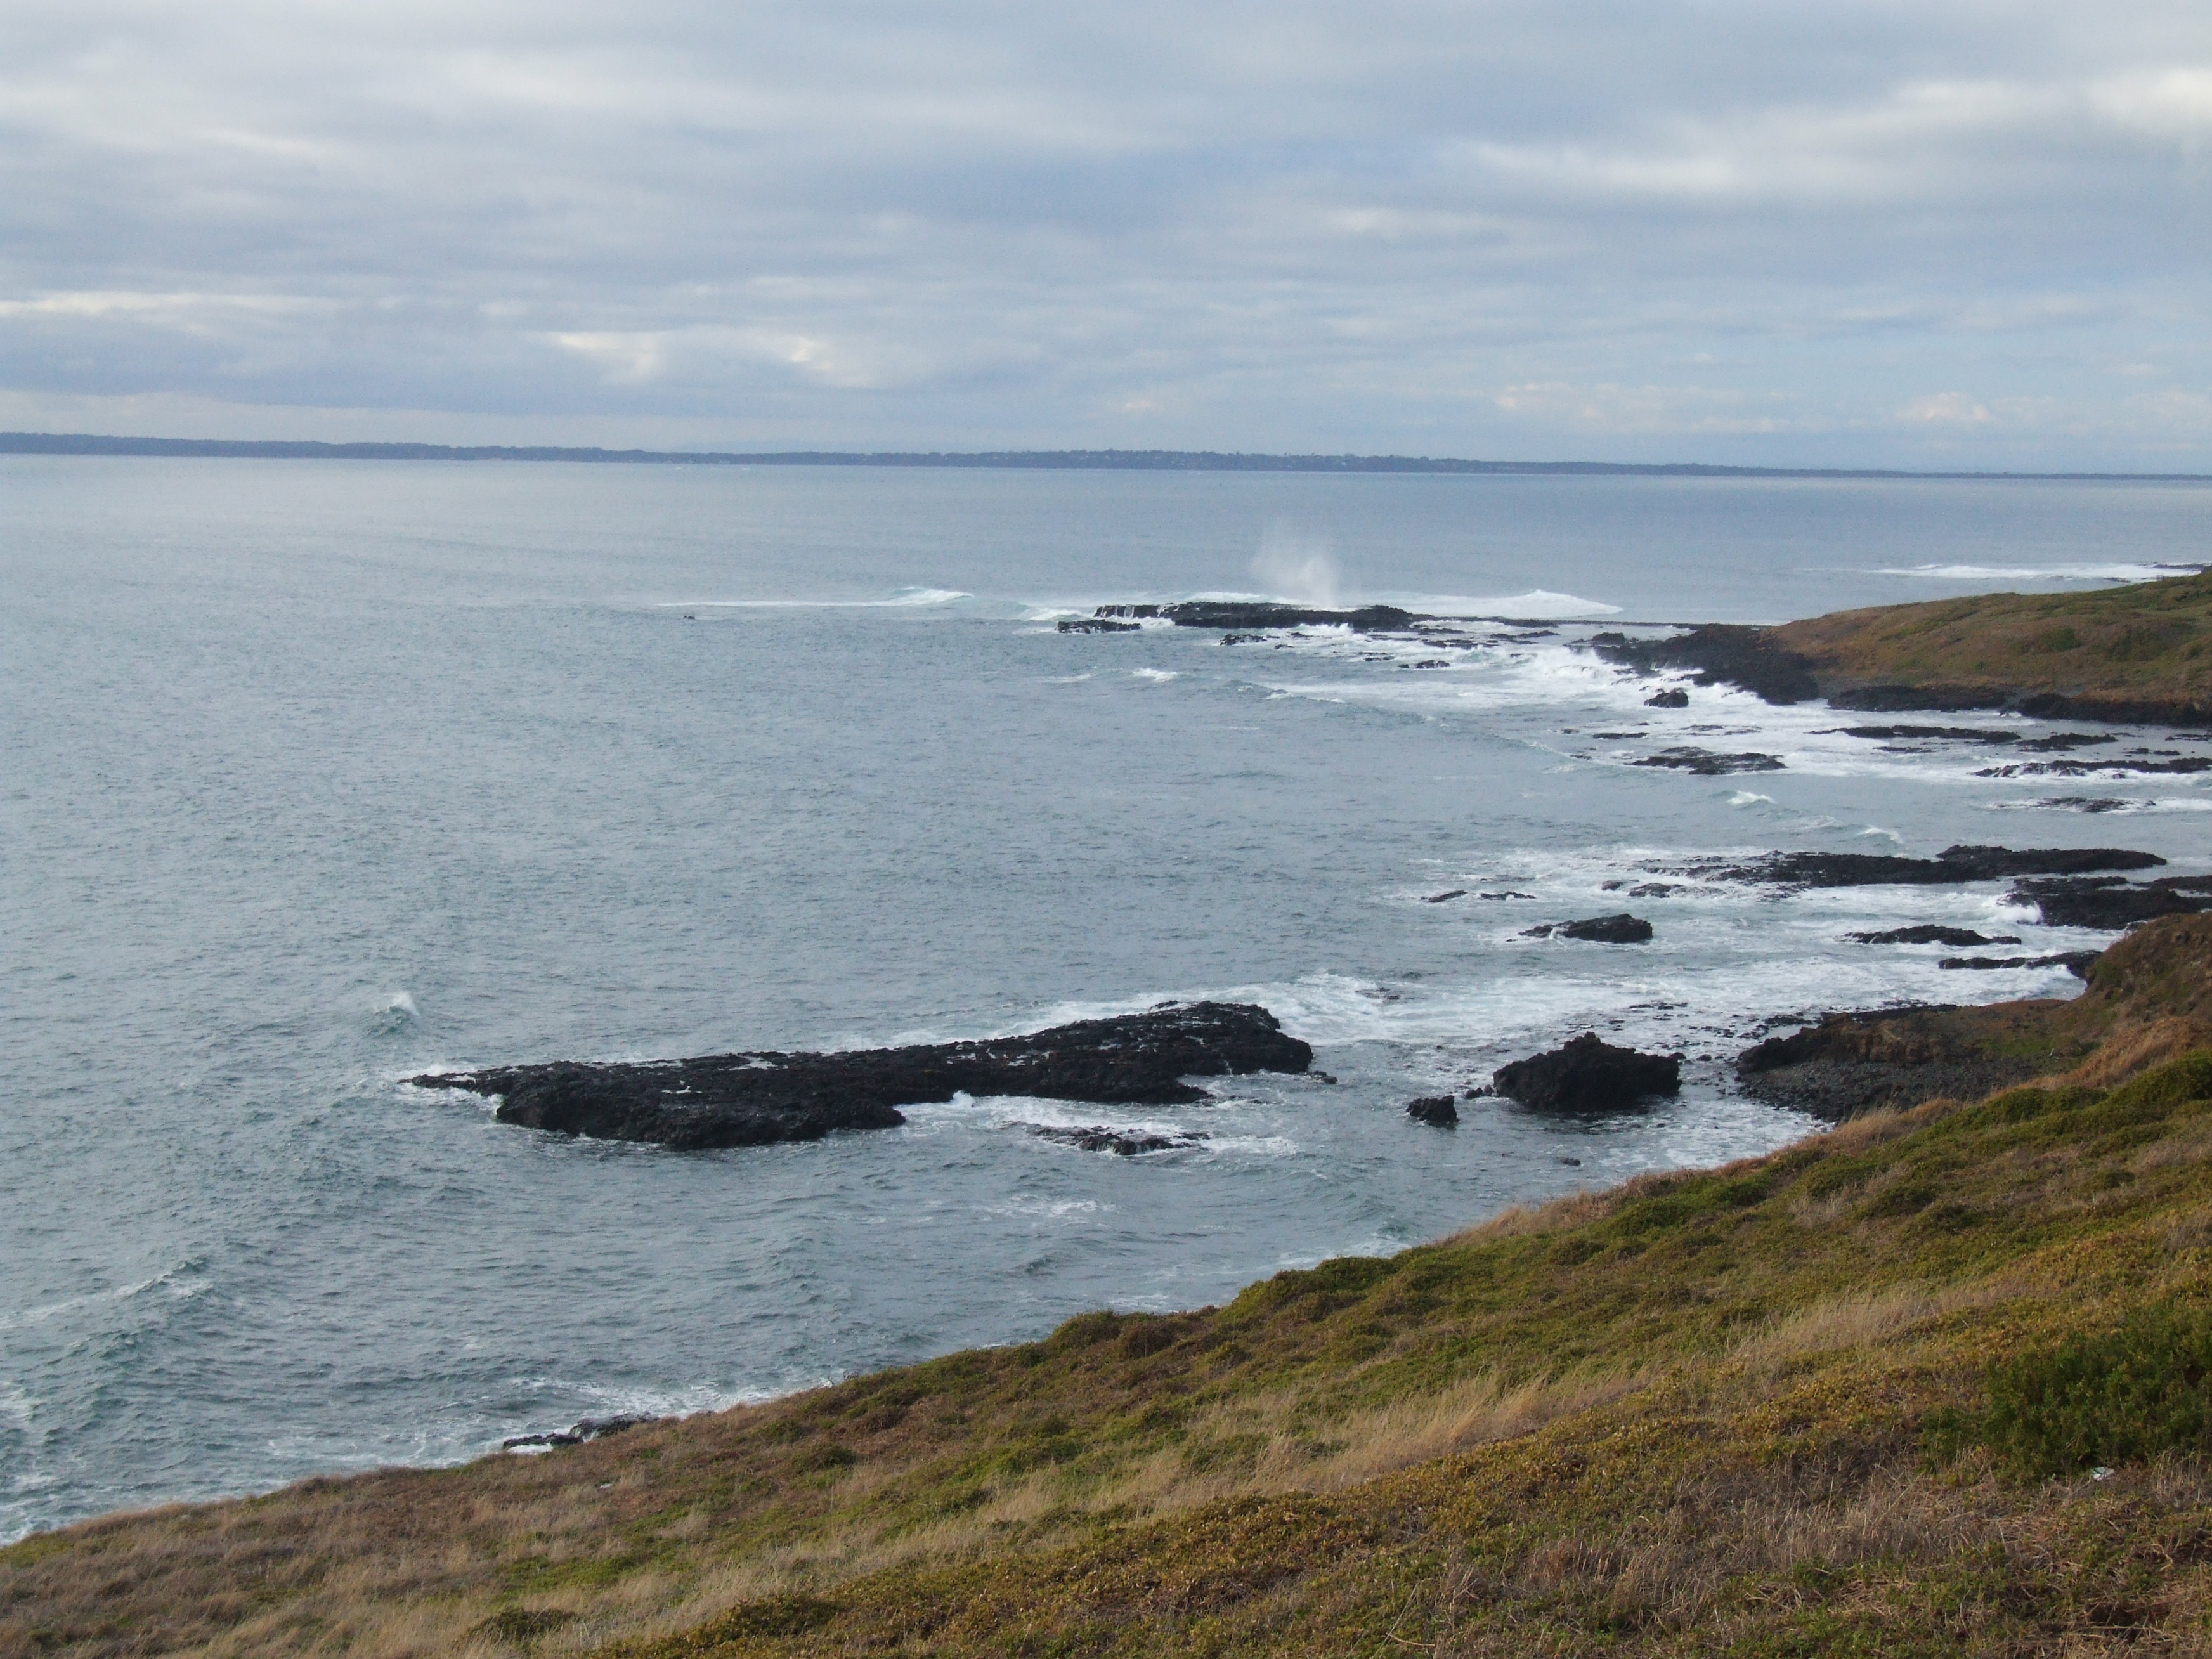
beach, sea, coast, water, nature, outdoor, rock, ocean, horizon, sky, shore, wave, coastal, coastline, cliff, seaside, environment, cove, scenic, seascape, bay, island, terrain, body of water, australia, marine, melbourne, cape, blow hole, wind wave, phillips island